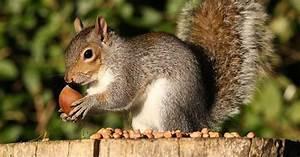
squirrel